Qusin

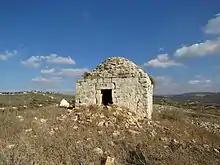
Maqam Imam Ali

In the 1922 census of Palestine conducted by the British Mandate authorities, "Qusen" had a population of 147 Muslims, increasing in the 1931 census to 217 Muslims, in 48 houses.